Tuxford Central railway station

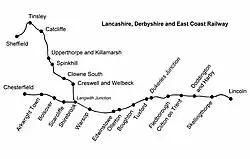
LD&ECR and Sheffield District Railway

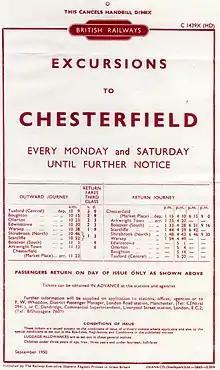
1950 Excursion Advert

Tuxford Central railway station is a former railway station in Tuxford, Nottinghamshire, England.